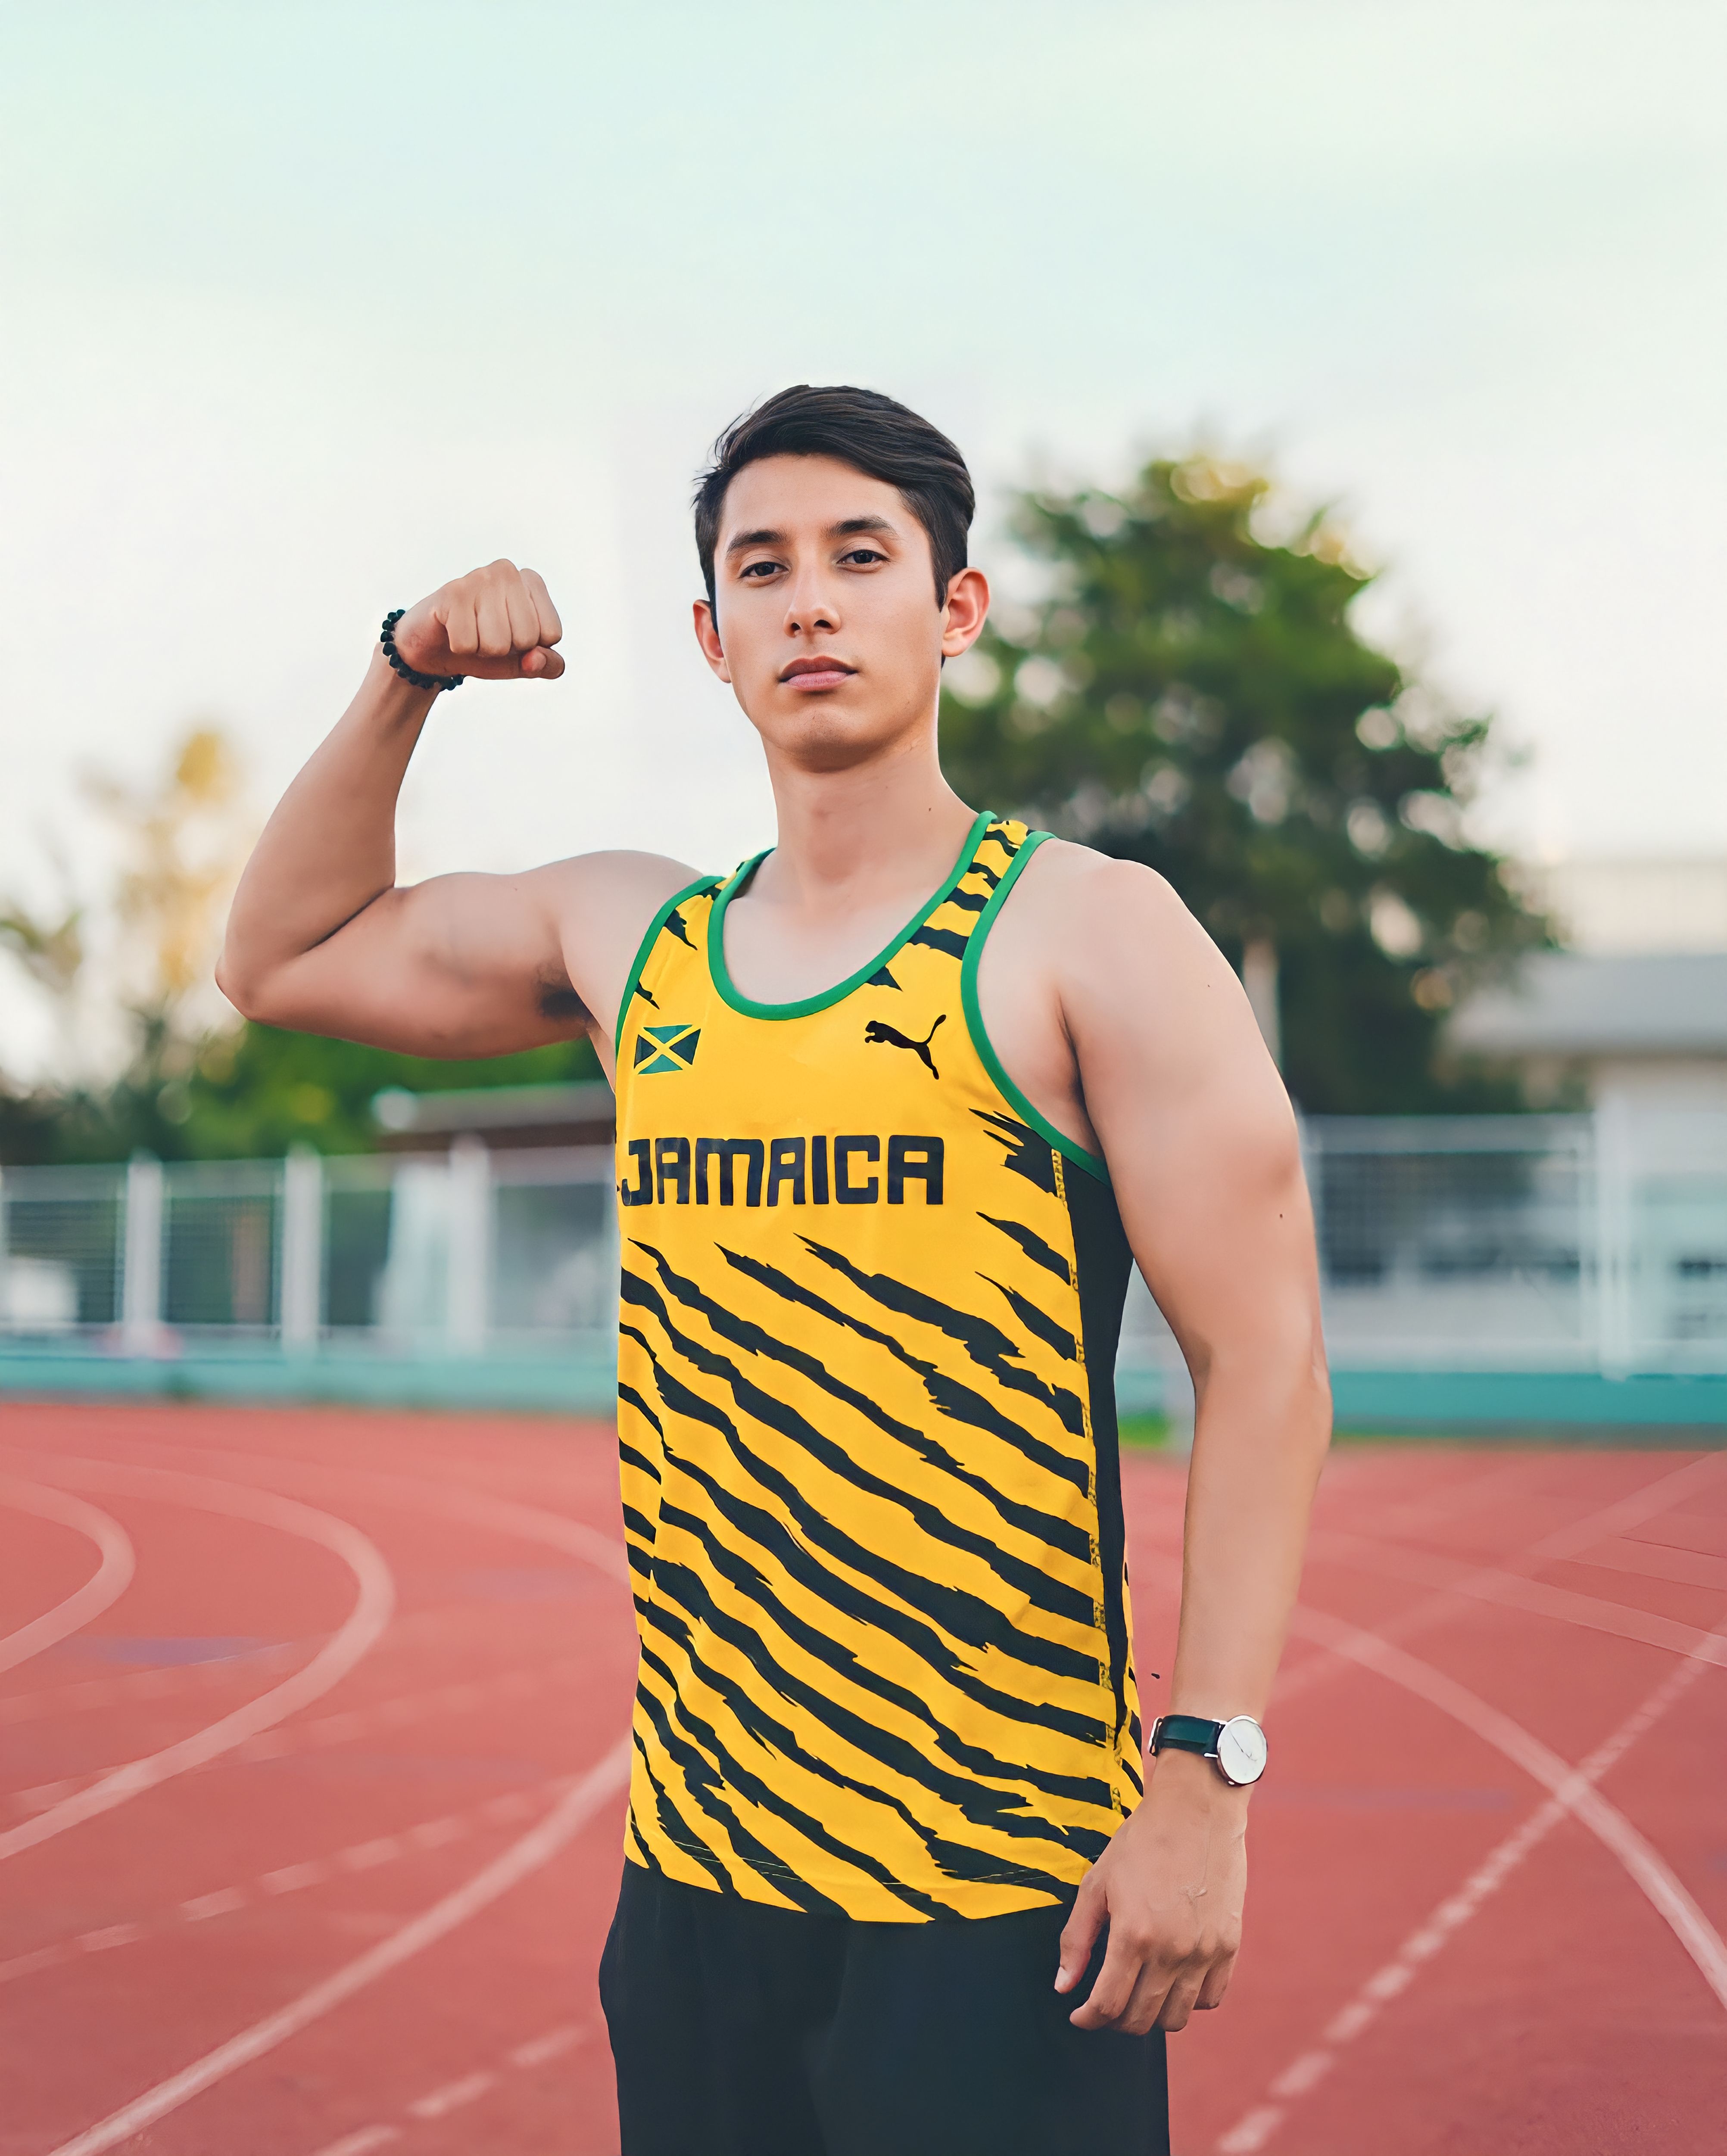
man, portrait, shorts, sports uniform, Active tank, sky, track and field athletics, muscle, vest, outdoor recreation, player, exercise, sports, championship, sportswear, sleeveless shirt, multi sport event, knee, athlete, competition event, sprint, elbow, athletics, thigh, recreation, running, physical fitness, endurance sports, heptathlon, human leg, athletic shoe, competition, tree, middle distance running, racing, race track, individual sports, 800 metres, tournament, long distance running, sport venue, jersey, leisure, decathlon, sports training